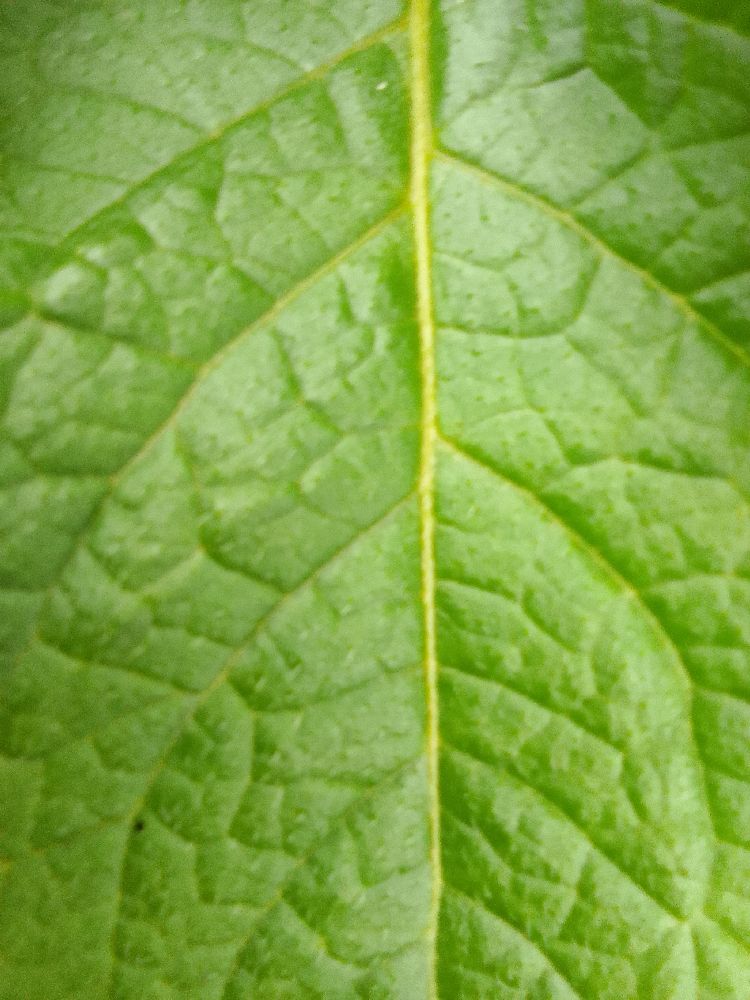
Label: Healthy